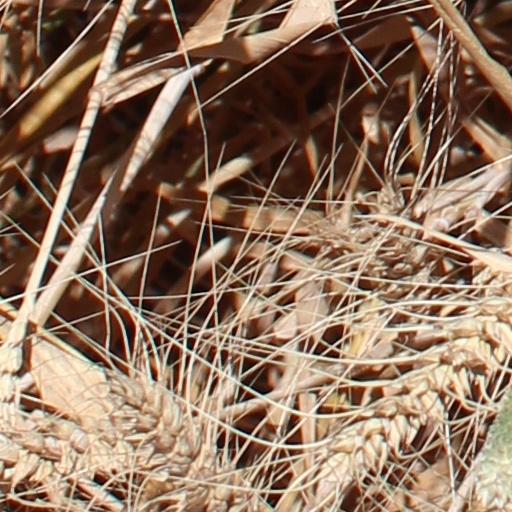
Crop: wheat